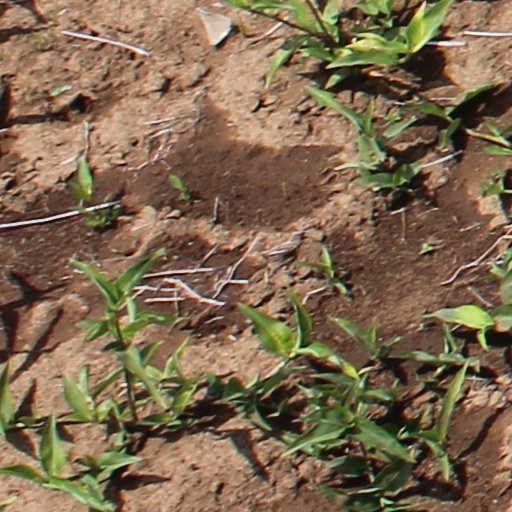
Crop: wheat